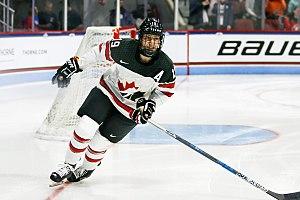
Brianne Jenner est une joueuse canadienne de hockey sur glace qui évolue dans la ligue élite féminine en tant qu'attaquante. Elle a remporté deux titres olympiques, une Médaille d'or aux Jeux olympiques de Sotchi en 2014 et une Médaille d'argent aux Jeux olympiques de Pyeongchang en 2018. Elle a également représenté le Canada dans 5 championnats du monde, remportant 4 médailles d'argent et une médaille d'or.